1st Medium Regiment (South Africa)

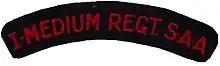
1 Medium Regiment (S.A.H.A), S.A.A.

1st Medium Regiment was an artillery regiment of the South African Army, formed in 1946 following World War II.